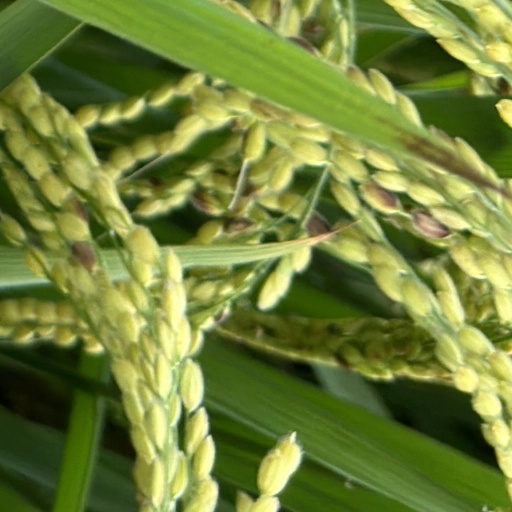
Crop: rice